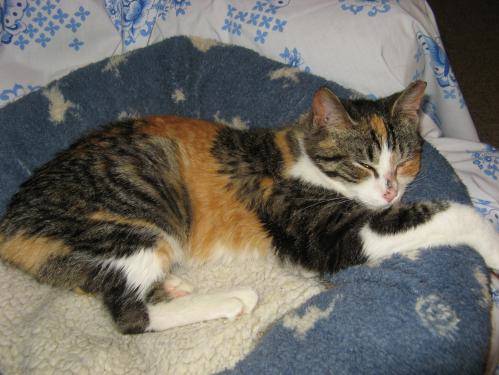
Label: cat